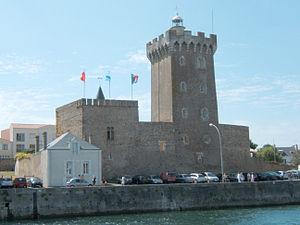
Le Château Saint-Clair, dans le quartier de La Chaume, qui abrite au sommet de son donjon le phare dit ""de la tour d'Arundel""."
Le château Saint-Clair est un ancien château fort situé près de la jetée de la Chaume, aux Sables d'Olonne en Vendée. L'élément le plus connu de ce château est la tour d'Arundel, qui supporte le phare de la Chaume. Il a été construit dans l'état actuel vers les XIV-XVe siècles par les princes de Talmont, mais la forteresse est à la base plus ancienne, elle daterait du XIIᵉ siècle.
Les Sables-d’Olonne est une commune nouvelle française, sous-préfecture du département de la Vendée dans la région des Pays-de-la-Loire.
Les Sables-d’Olonne est une ancienne commune de l'Ouest de la France située dans le département de la Vendée et la région des Pays de la Loire. Elle se situe au cœur de l'arc atlantique, à mi-distance de Nantes et de La Rochelle.